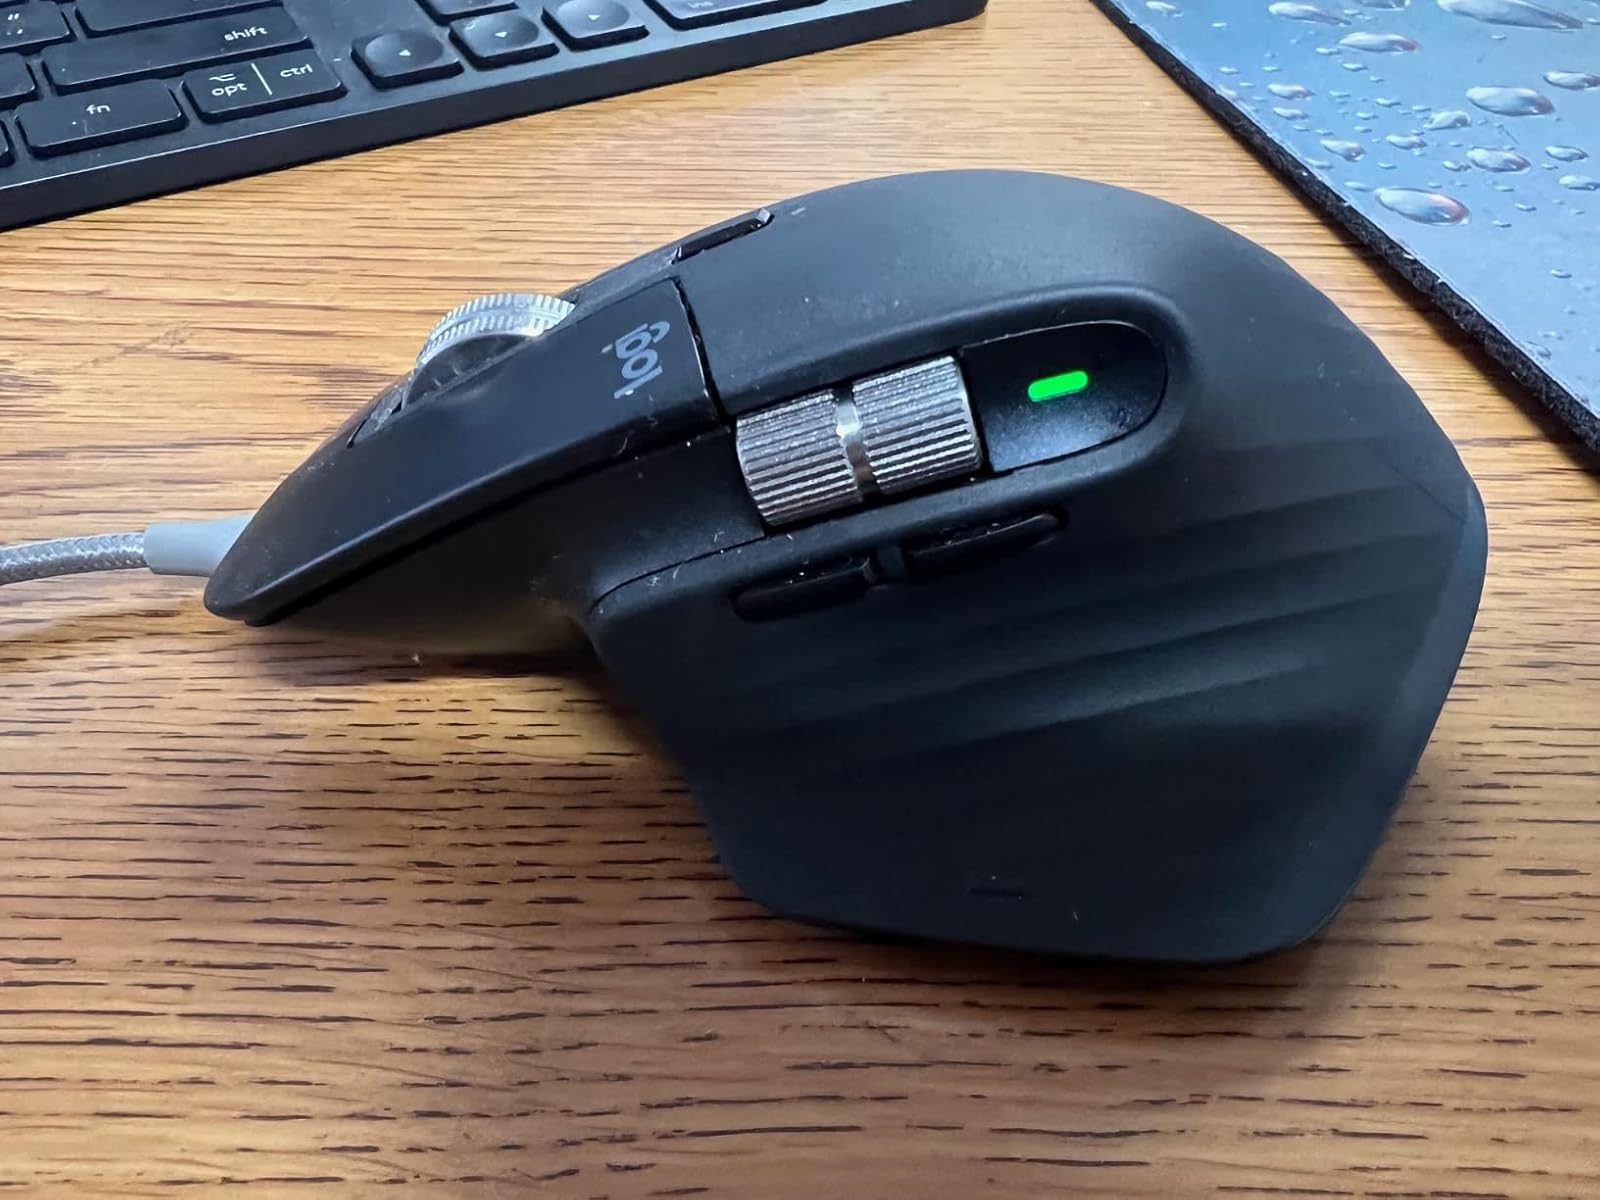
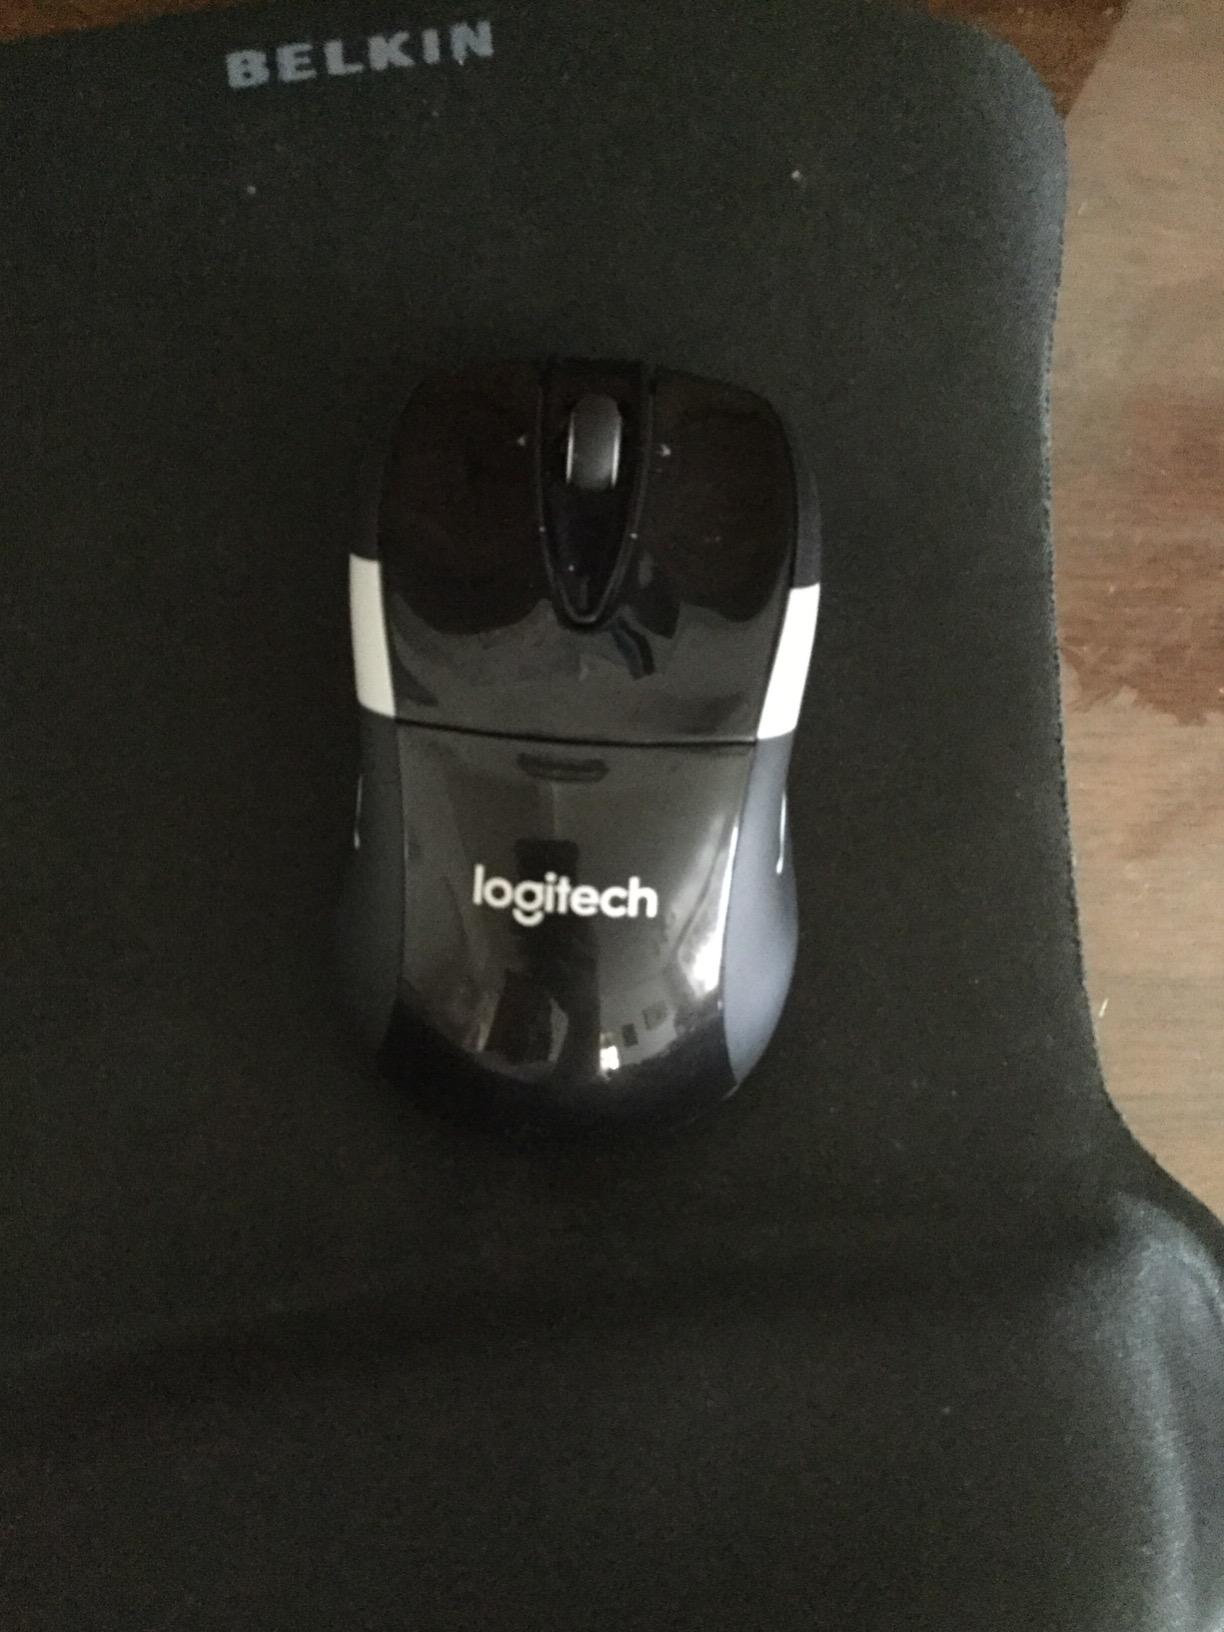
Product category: mouse
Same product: no